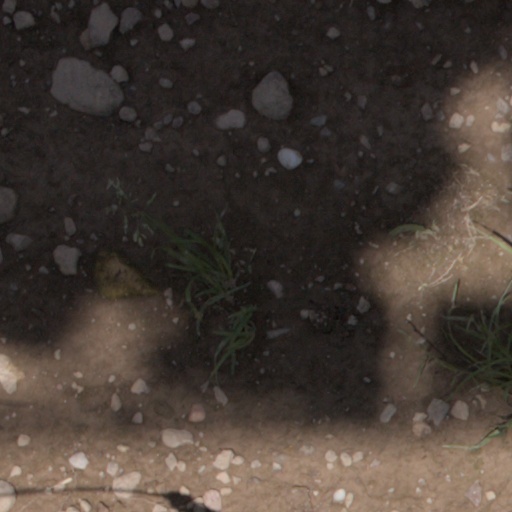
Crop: wheat